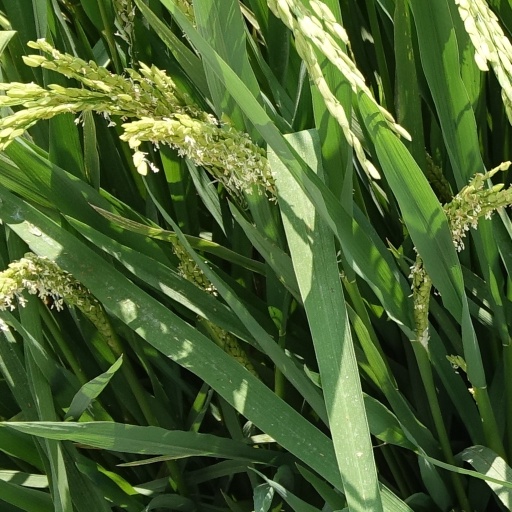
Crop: rice